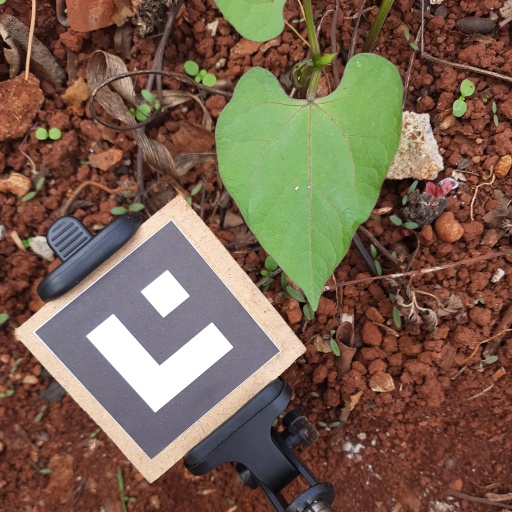
Observations: wavy surface, no eating holes, under cloudy sky